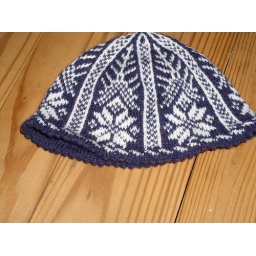
made with jamieson simply shetland in dusk and brown sheep wildfoote in vanilla. gauge was off, too small